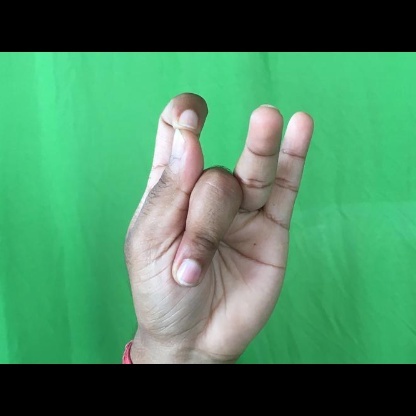
Mudra: Katakamukha